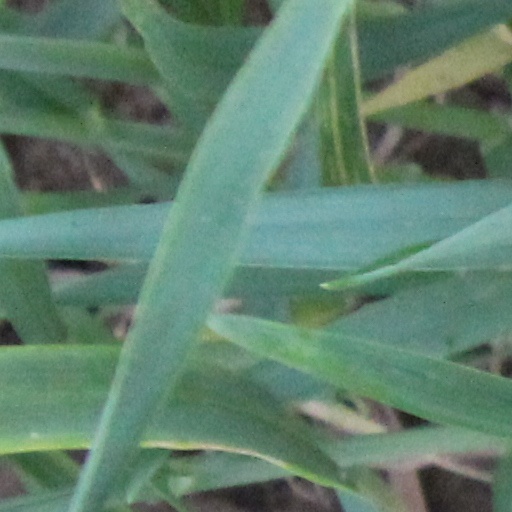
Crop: wheat